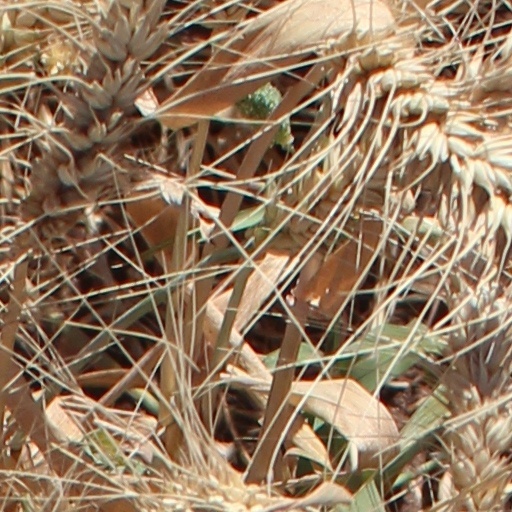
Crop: wheat